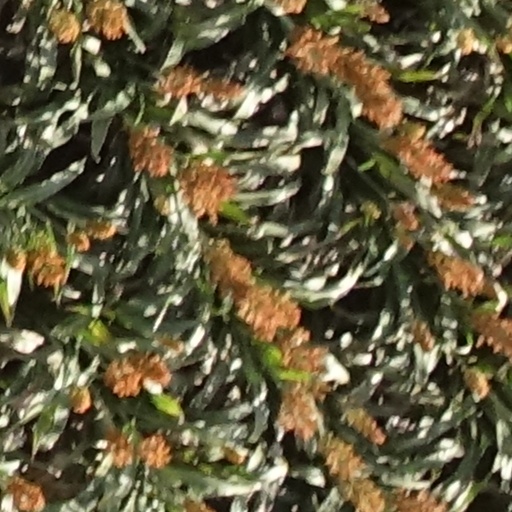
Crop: sorghum